Tiki mug

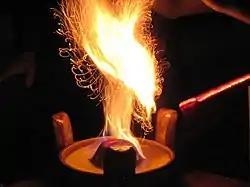
A volcano bowl

Although some mugs can be quite big, larger vessels are required for drinks meant to be shared. A scorpion bowl (also known as a kava bowl or tarantula bowl) is an oversized ceramic bowl meant for communal drinking through straws. A variation is the flaming volcano bowl, which has a raised crater reservoir. This reservoir is typically filled with a small amount of overproof rum (151 or 160) and carefully lit on fire.